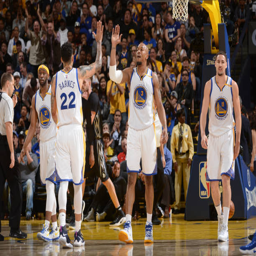
basketball player and # react to a play during a game against sports team .